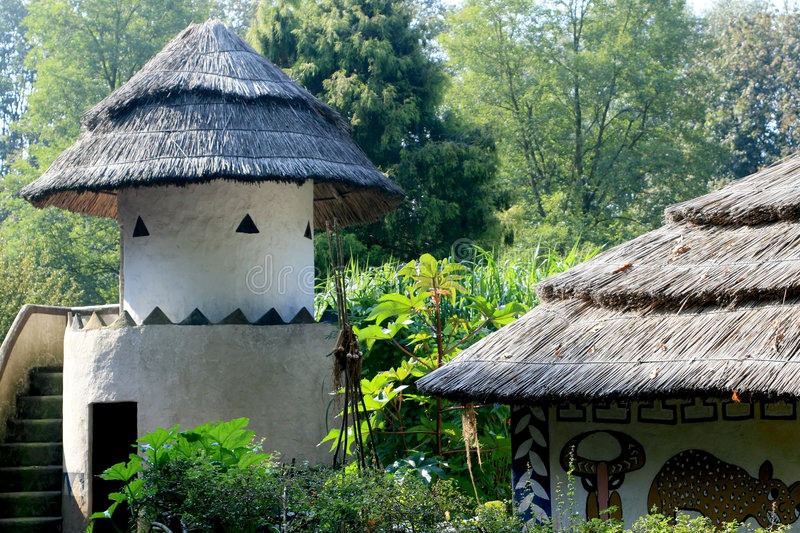
Nataal bii, gis naa ci ay néegu ñax yoo xam ne ñu ngi ci àll ci biiri gatab. Di deme ni nag ay garab la yoo xam ne, am na yu gudd lool, am na it yu xaw a yam am yu gàtt.